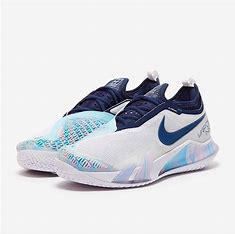
Brand: Nike
Model: Court React Vapor NXT